Palazzo dell'Università, Catania

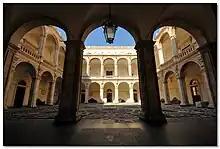
View of inner courtyard and pavement design

The University of Catania is among the 15 oldest universities in Italy; it predates the other large universities in Sicily, Palermo and Messina, by more than three centuries. The impetus for the foundation of the university at Catania came from Alfonso V, King of Aragon, Sardinia, and Sicily who granted the foundation of an institution of "Studium Generale" with the power to grant titles of baccalaurate and doctorate. Starting circa 1444, the institution had three faculties: theology; jurisprudence; and medical arts. The first laureate graduated in 1445.